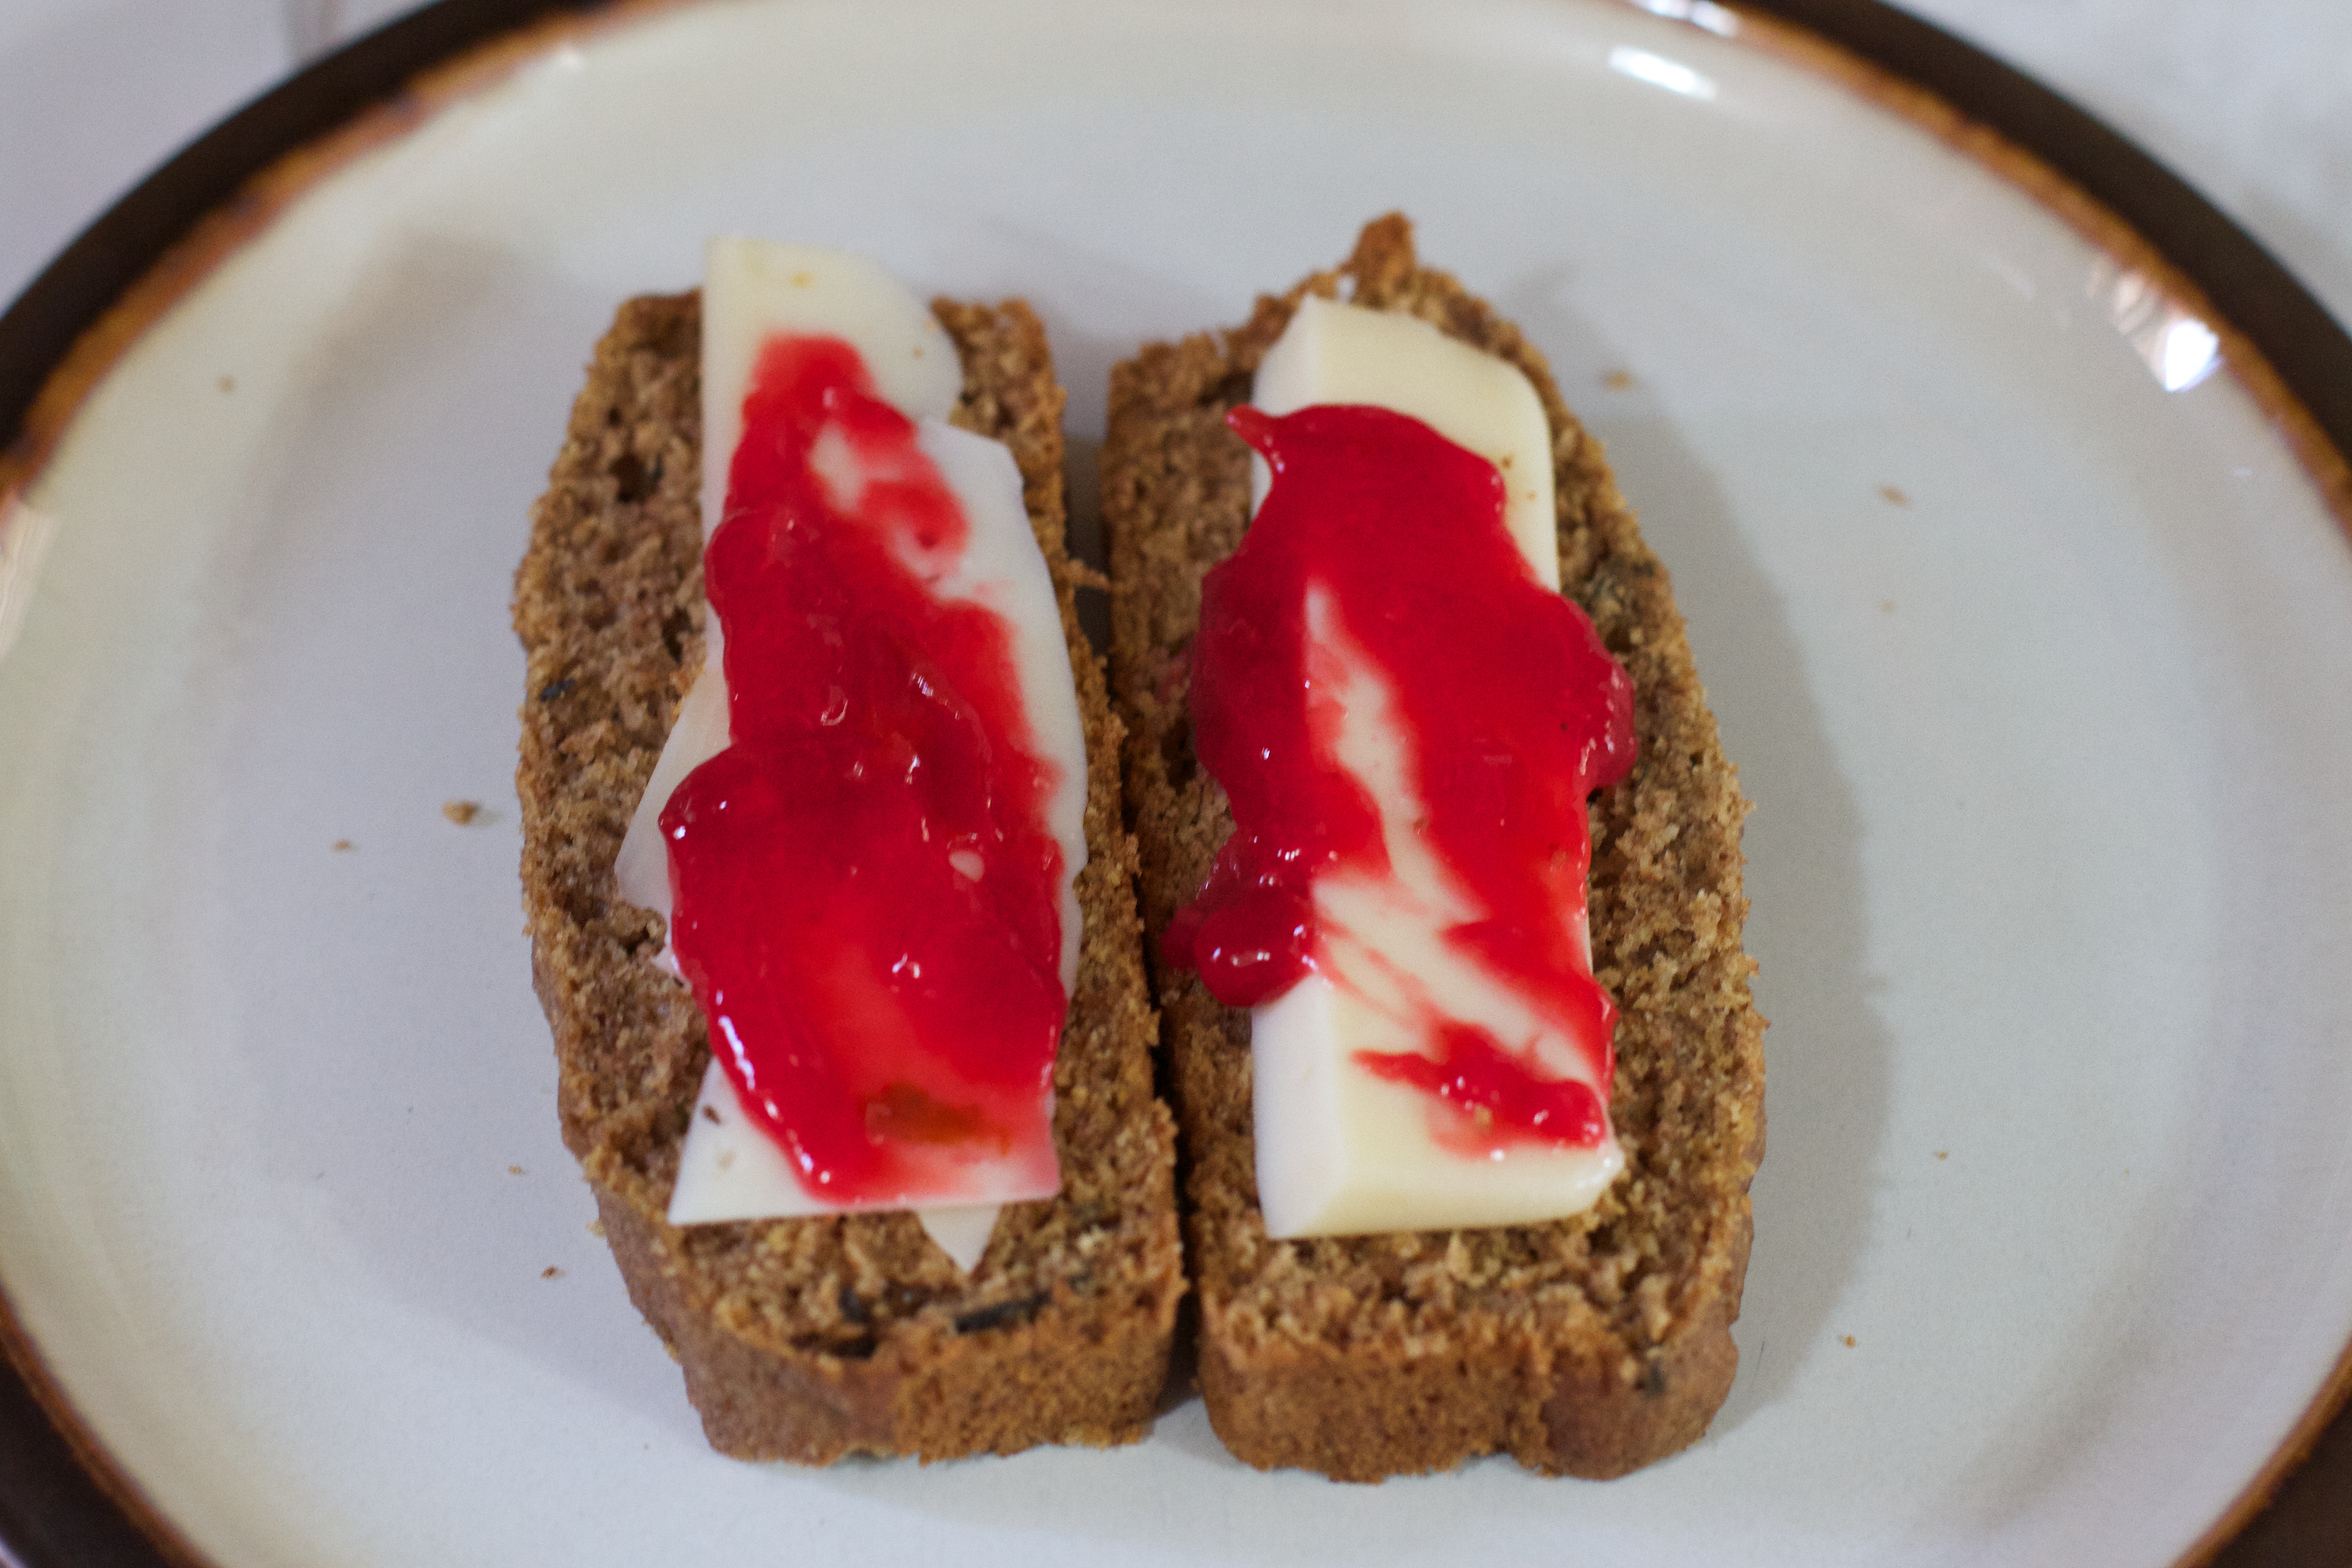
dish, meal, food, produce, breakfast, dessert, lunch, cuisine